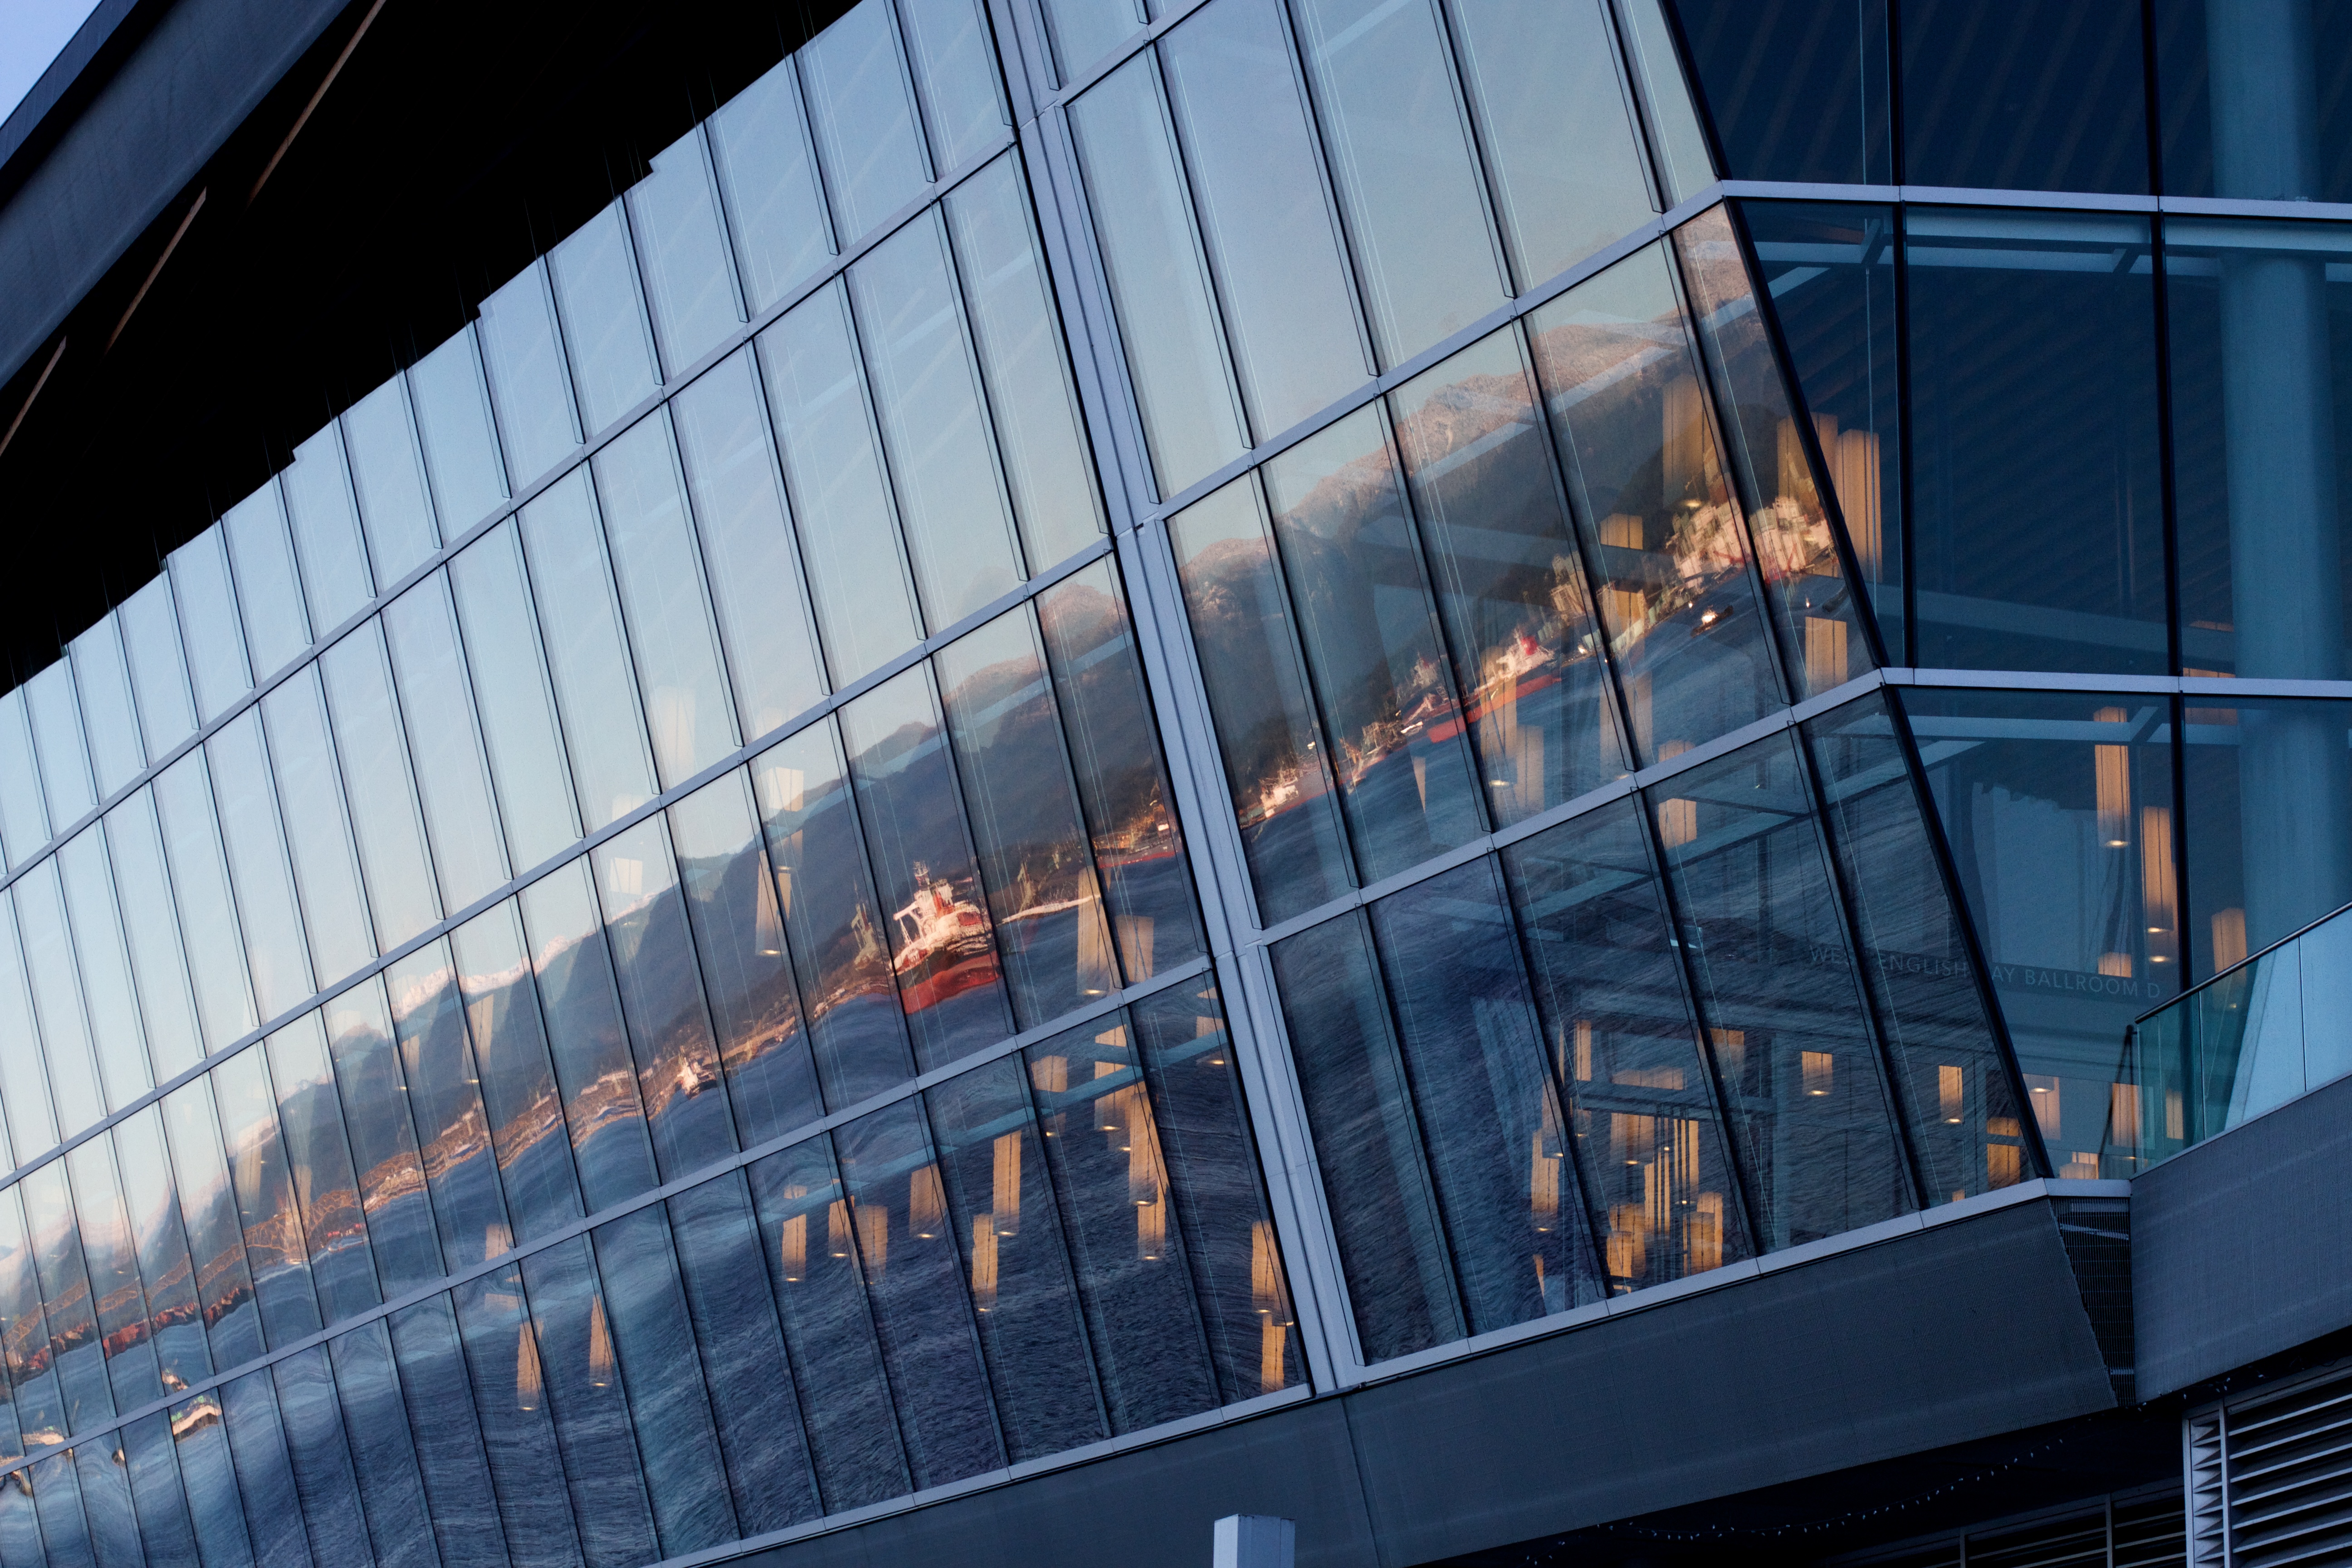
architecture, structure, window, skyscraper, downtown, reflection, facade, blue, stadium, shape, headquarters, urban area, sport venue, window covering